Infinity and the Mind

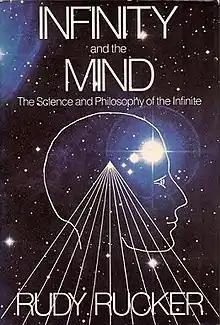
First edition cover

Infinity and the Mind: The Science and Philosophy of the Infinite is a popular mathematics book by American mathematician, computer scientist, and science fiction writer Rudy Rucker.